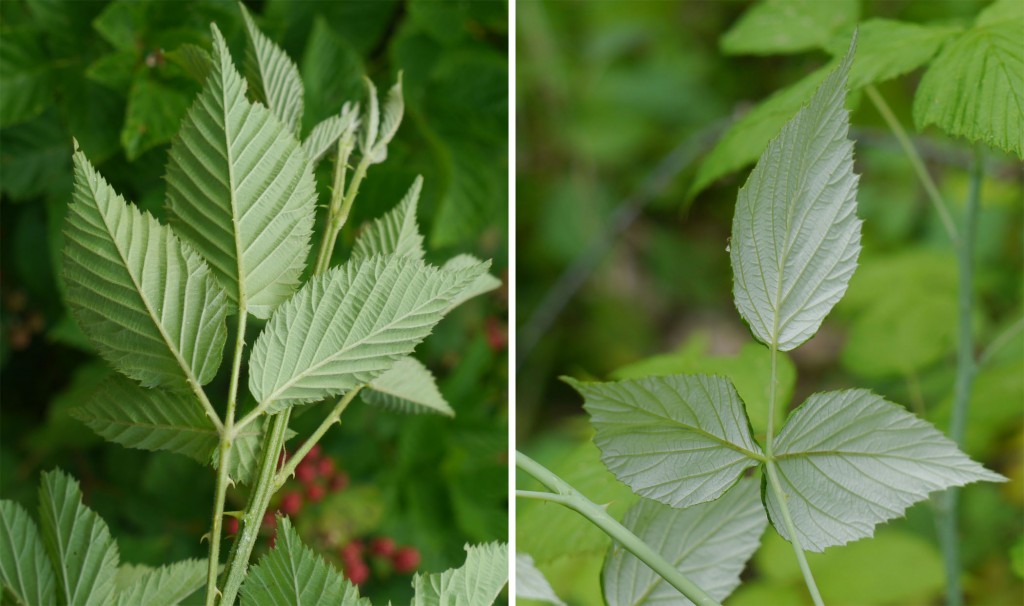
Labels: Raspberry leaf, Raspberry leaf, Raspberry leaf, Raspberry leaf, Raspberry leaf, Raspberry leaf